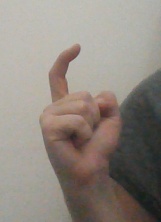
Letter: ra